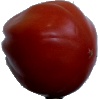
Label: tomato_heart